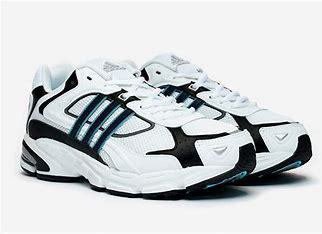
Brand: Adidas
Model: Response Cl